Beach Blast (1993)

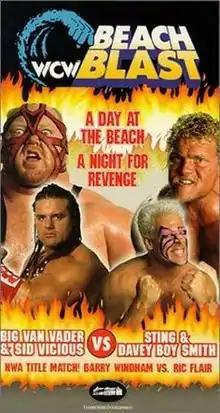
VHS cover showing Big Van Vader, Sid Vicious (back) Davey Boy Smith, and Sting (front)

The 1993 Beach Blast was the second and final Beach Blast professional wrestling pay-per-view (PPV) event produced by World Championship Wrestling (WCW). It took place on July 18, 1993, at the Mississippi Coast Coliseum in Biloxi, Mississippi. In the main event the team billed as "the Superpowers" (Sting and Davey Boy Smith) faced a team nicknamed "the Masters of the Power Bomb" (Big Van Vader and Sid Vicious) as part of a longer running rivalry between the two sides.